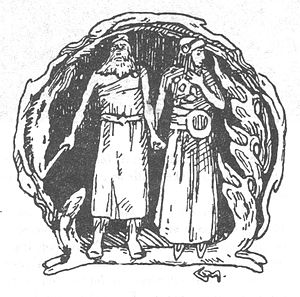
Mennesket i nordisk religion
Vignet fra Ynglingesaga, Gerhard Munthe (1899).
Opfattelsen af mennesket i nordisk religion var et centralt element i det religiøse verdensbillede i Norden i før-kristen tid. Dette var ikke noget særskilt for den nordiske religion, for mennesket og forståelsen af det har været, og er, essentielt for alle religioner. I mytologien beskrives menneskene som gudernes allierede, der er sat i verden for at hjælpe dem med at begrænse de fjendtlige kræfters magt; de var repræsentanter for den rå og destruktive natur. Den verdensopfattelse, der kommer til udtryk gennem myterne, er således præget af en frygt for ubalance, hvor de destruktive kaoskræfter skal få overtaget og ødelægge det menneskelige samfund. I den verden var guderne mytologiske repræsentanter for stabilitet, orden og kultur, og de var dermed et billede på menneskets eget samfund. For menneskene var det vigtigt, at opretholde et godt forhold til guderne, hvilket de primært gjorde gennem offerritualer. De gjorde både guderne venligt stemte og gav dem styrke til at modstå jætterne.